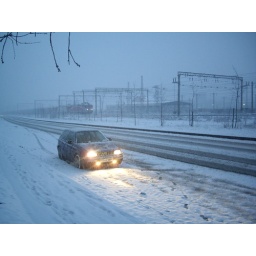
a car and a train passing by